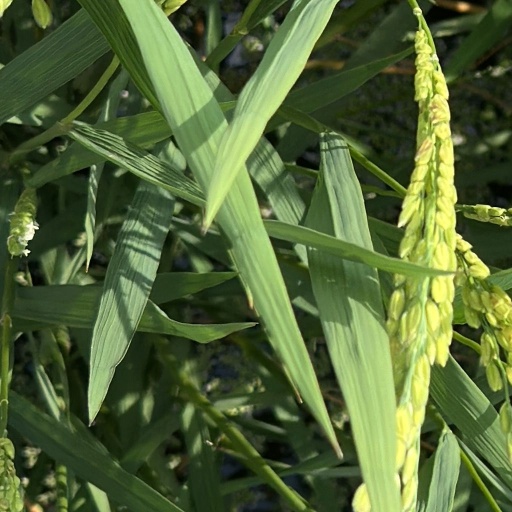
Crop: rice